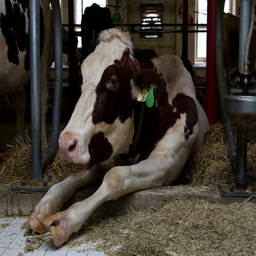
A brown and white cow lays in a hay covered stall.
a cow that is laying down on some hay
The cow is lying down on the hay.
A black and white cow laying on dry grass.
A cow lies on the barn stall floor.